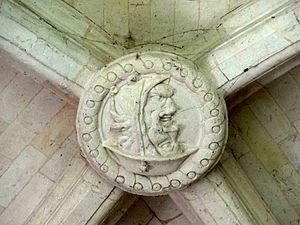
Clé de voûte (voir titre).
L'église Saint-Denis est une église catholique paroissiale située à Berville, dans le département du Val-d'Oise, en France. Son histoire reste encore à élucider. L'édifice associe un chœur gothique du XIIIᵉ siècle, austère et non voûté, à un transept et un clocher en bâtière de style flamboyant, et une nef Renaissance avec bas-côté. Comme l'indiquent deux clés de voûte, sa construction date du règne de Henri II. La construction aurait été prise en charge par le seigneur local, René de Bucy, que l'on sait proche d'Anne de Montmorency. C'est vraisemblablement sur cette base que l'on a attribué la nef et son portail occidental, qui a été plaqué devant la façade en 1552, au sculpteur Jean Goujon, architecte du roi impliqué dans le chantier du château d'Écouen. Si le transept et le clocher sont de bon niveau, c'est surtout pour ses parties Renaissance que l'église Saint-Denis est remarquable, car les nefs de style Renaissance sont peu nombreuses dans le Vexin. L'église est classée aux monuments historiques depuis 1920. Elle est aujourd'hui affiliée à la paroisse d'Avernes et Marines, et les célébrations eucharistiques s'y limitent à deux messes dominicales par an.